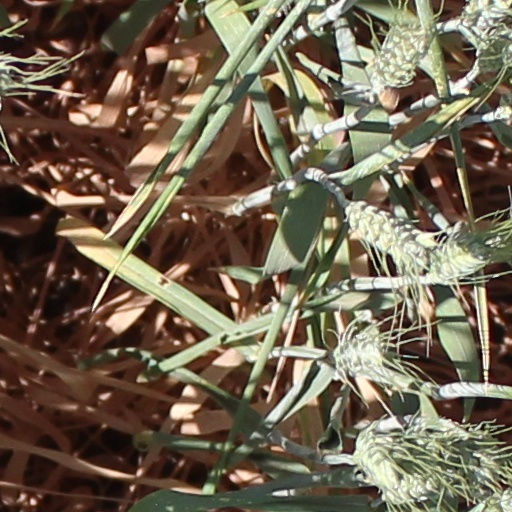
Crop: wheat